John A. and Maggie Jones House

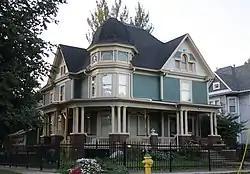
John A. and Maggie Jones House

The John A. and Maggie Jones House is a historic house at 307 N. Ludington Street in Columbus, Wisconsin.